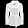
Label: Coat